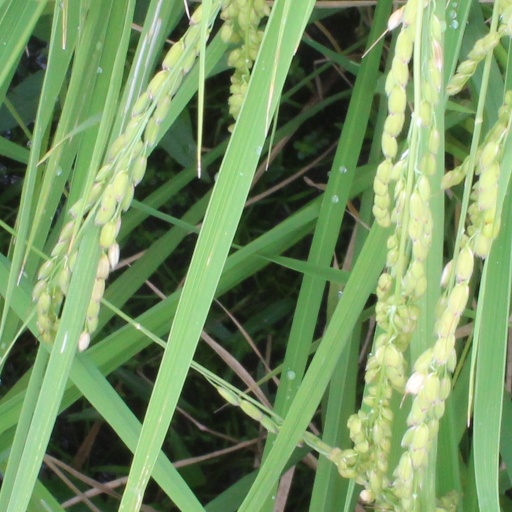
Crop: rice